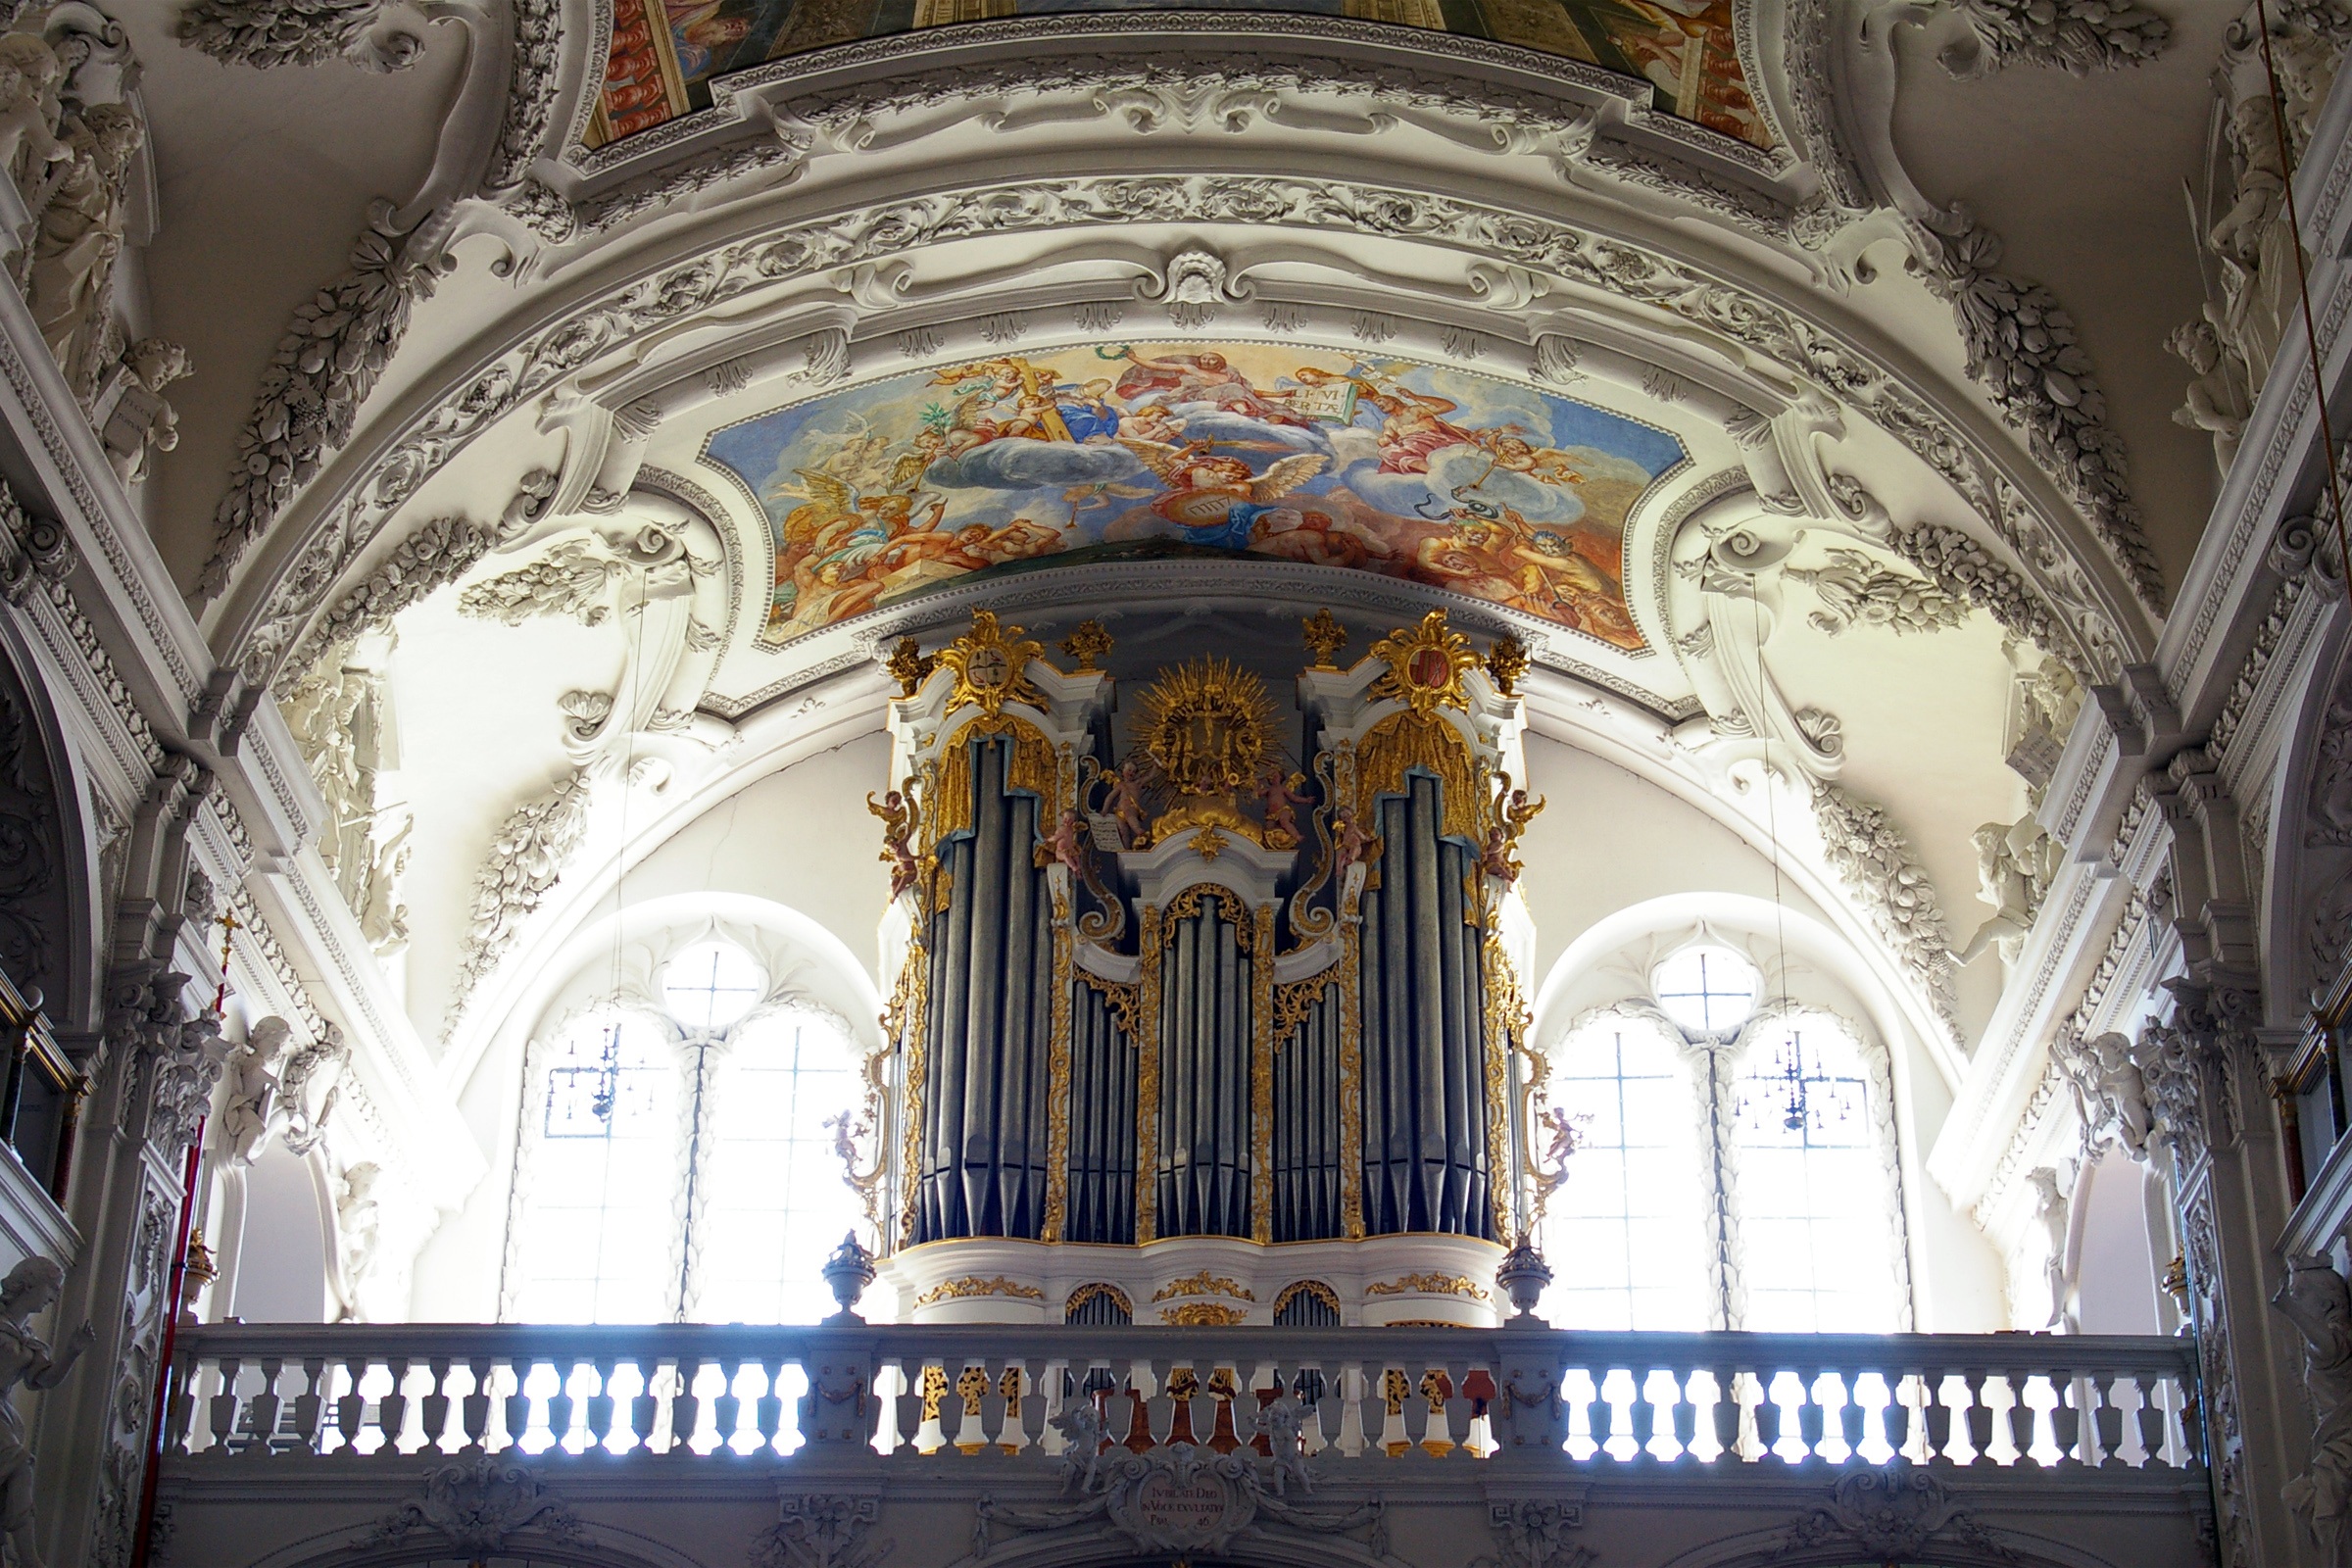
interior, building, facade, church, cathedral, chapel, decor, place of worship, catholic, monastery, synagogue, christianity, organ, basilica, benediktbeuern, gothic architecture, st benedikt